Masterpiece (2000 film)

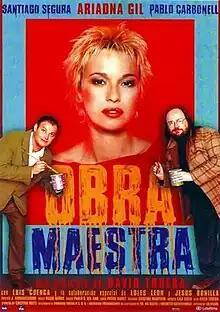
Theatrical release poster

Masterpiece is a 2000 Spanish comedy-drama film directed and written by David Trueba. It stars Ariadna Gil, Santiago Segura and Pablo Carbonell.